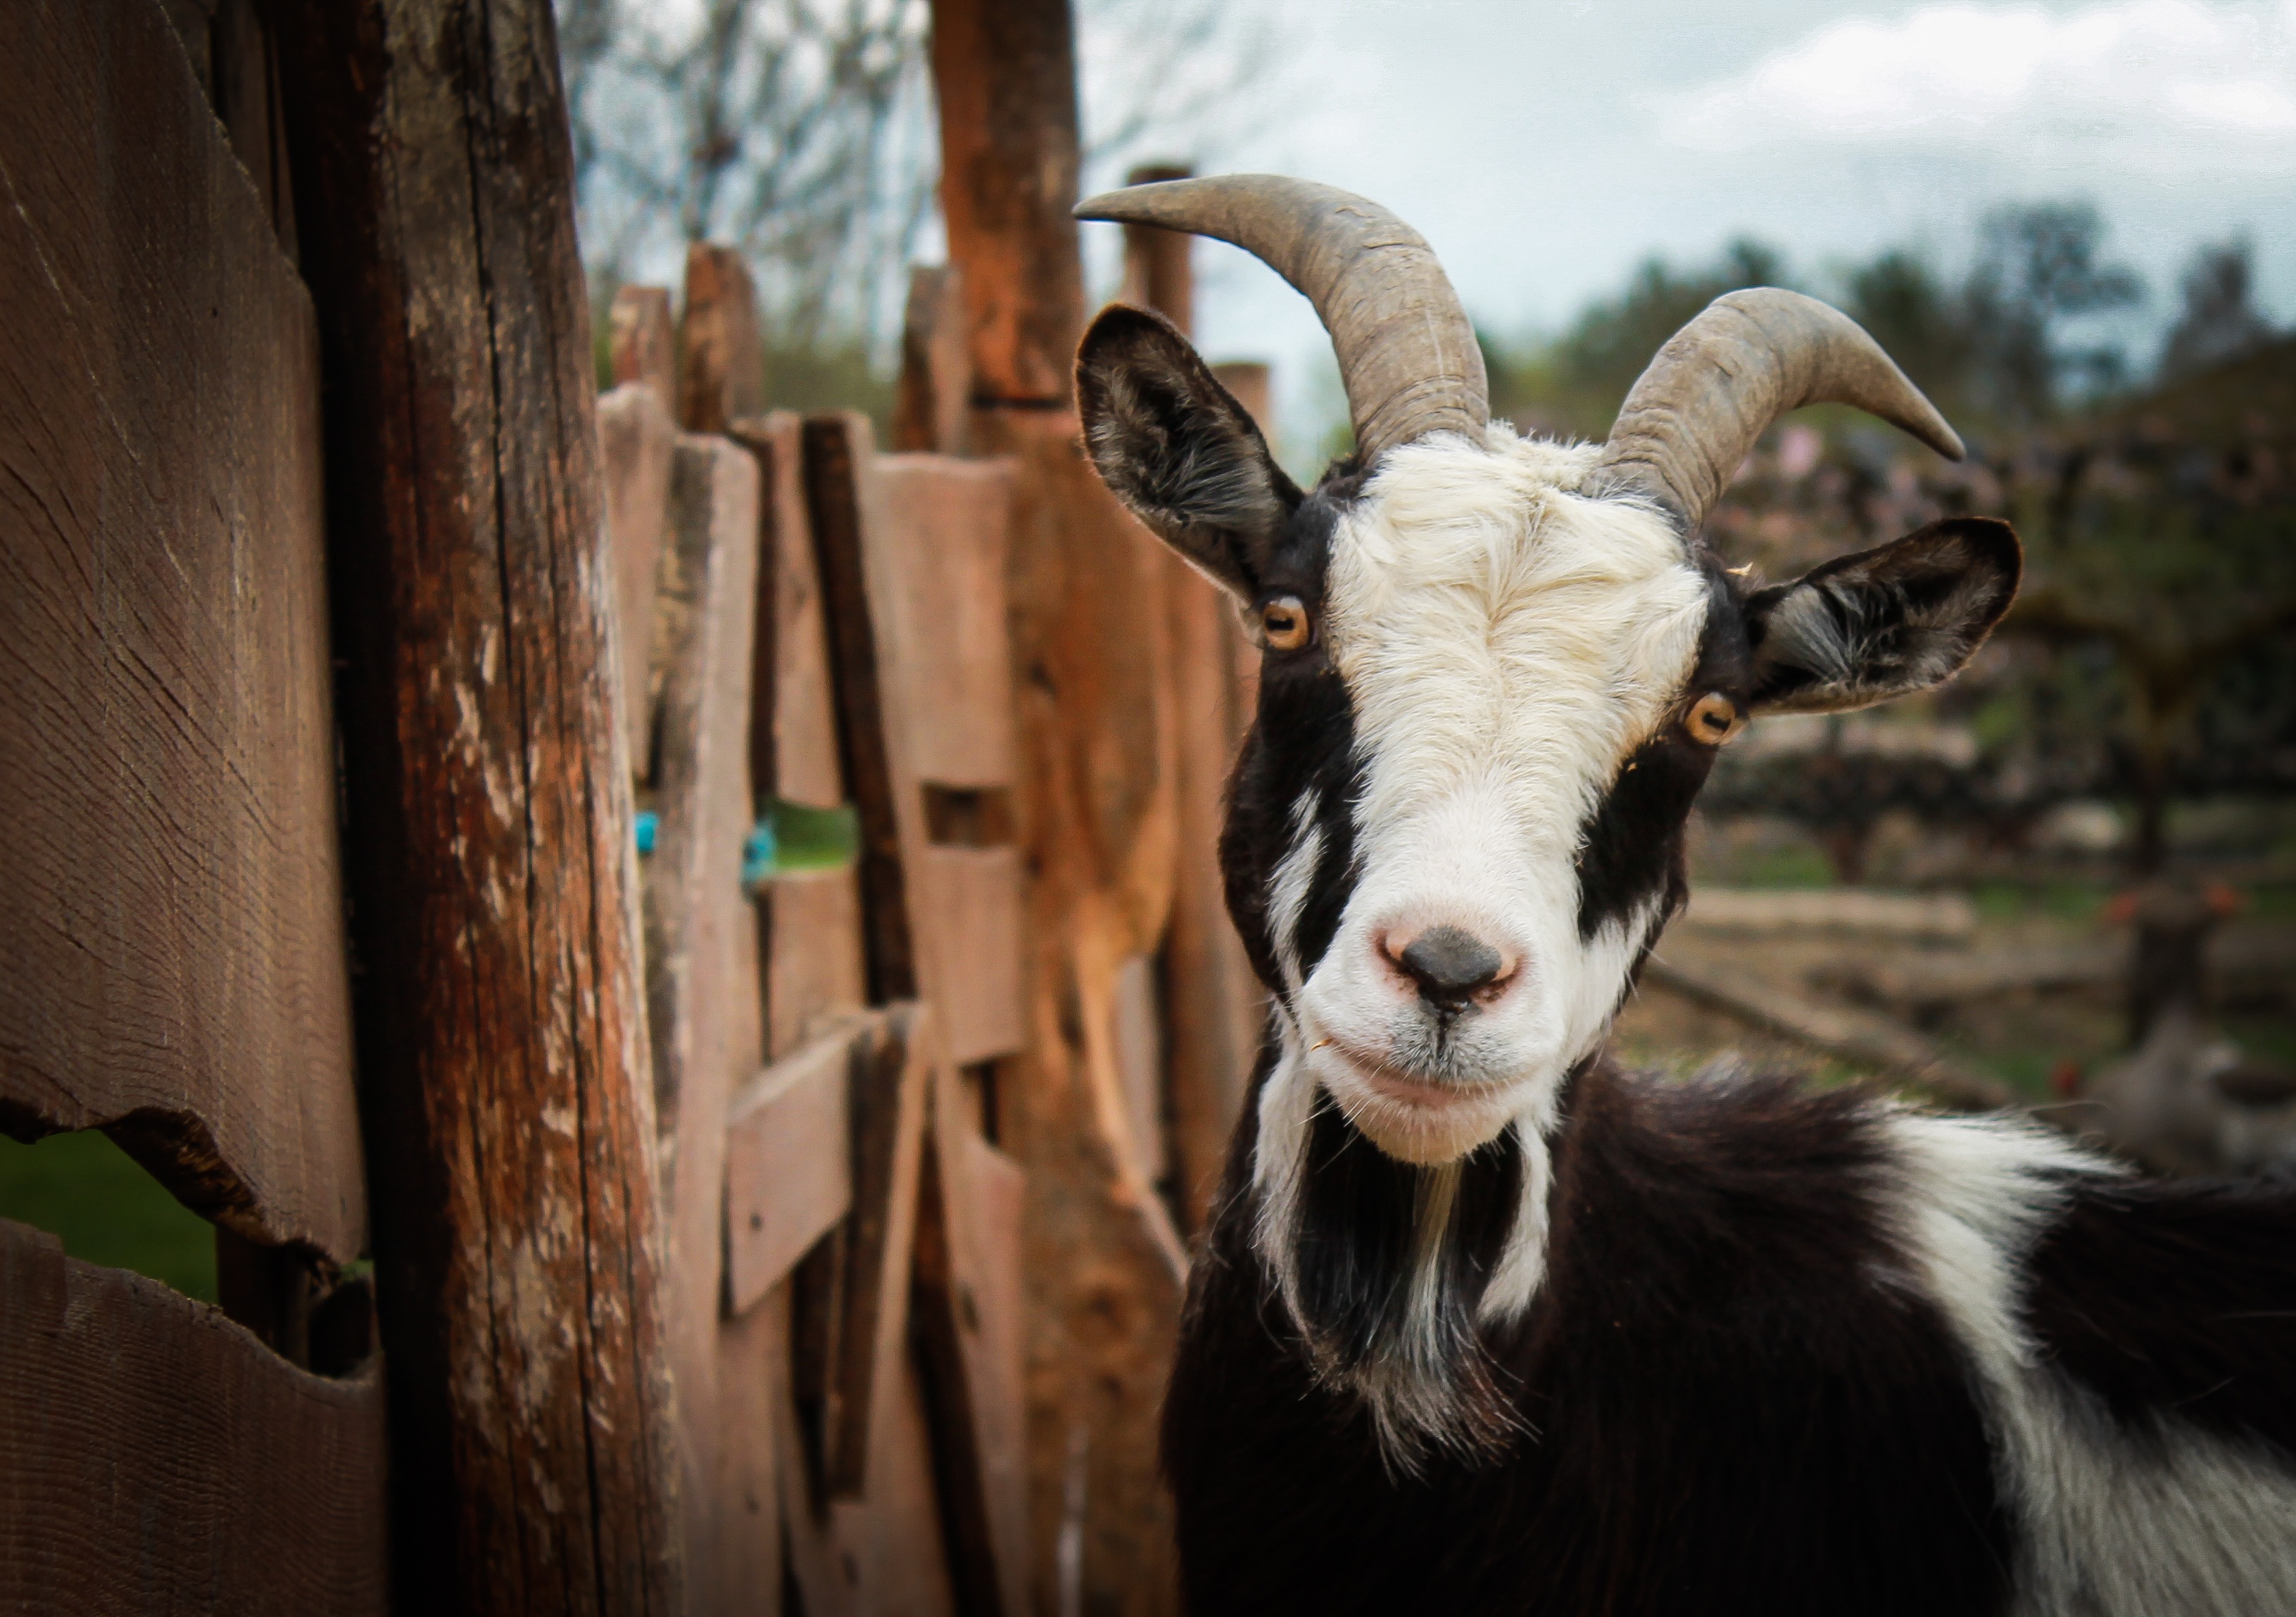
hair, animal, goat, horn, portrait, sheep, mammal, fauna, pets, goats, vertebrate, horns, ungulates, cow goat family